Mary Miss

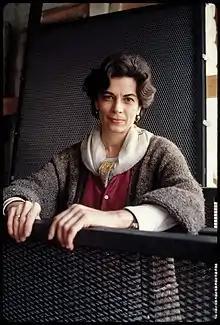
Miss in the mid-1970s

As a public artist, Miss is considered a pioneer in environmental art and site-specific art, as well a leading sculptor during the feminist movement of the 1970s. She was a founding member of the journal "". From her earliest work, she has been interested in bringing the specific attributes of a site into focus along with and audience engagement within public space. Miss’ work crosses boundaries between landscape architecture, architecture, urban design, and graphic communication. Her work creates situations that emphasize a site's history, ecology, or aspects of the environment that have gone unnoticed. She has been particularly interested in redefining the role of the artist in the public domain.